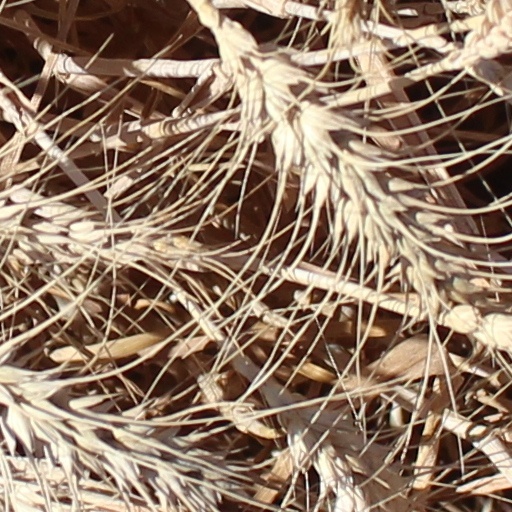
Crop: wheat